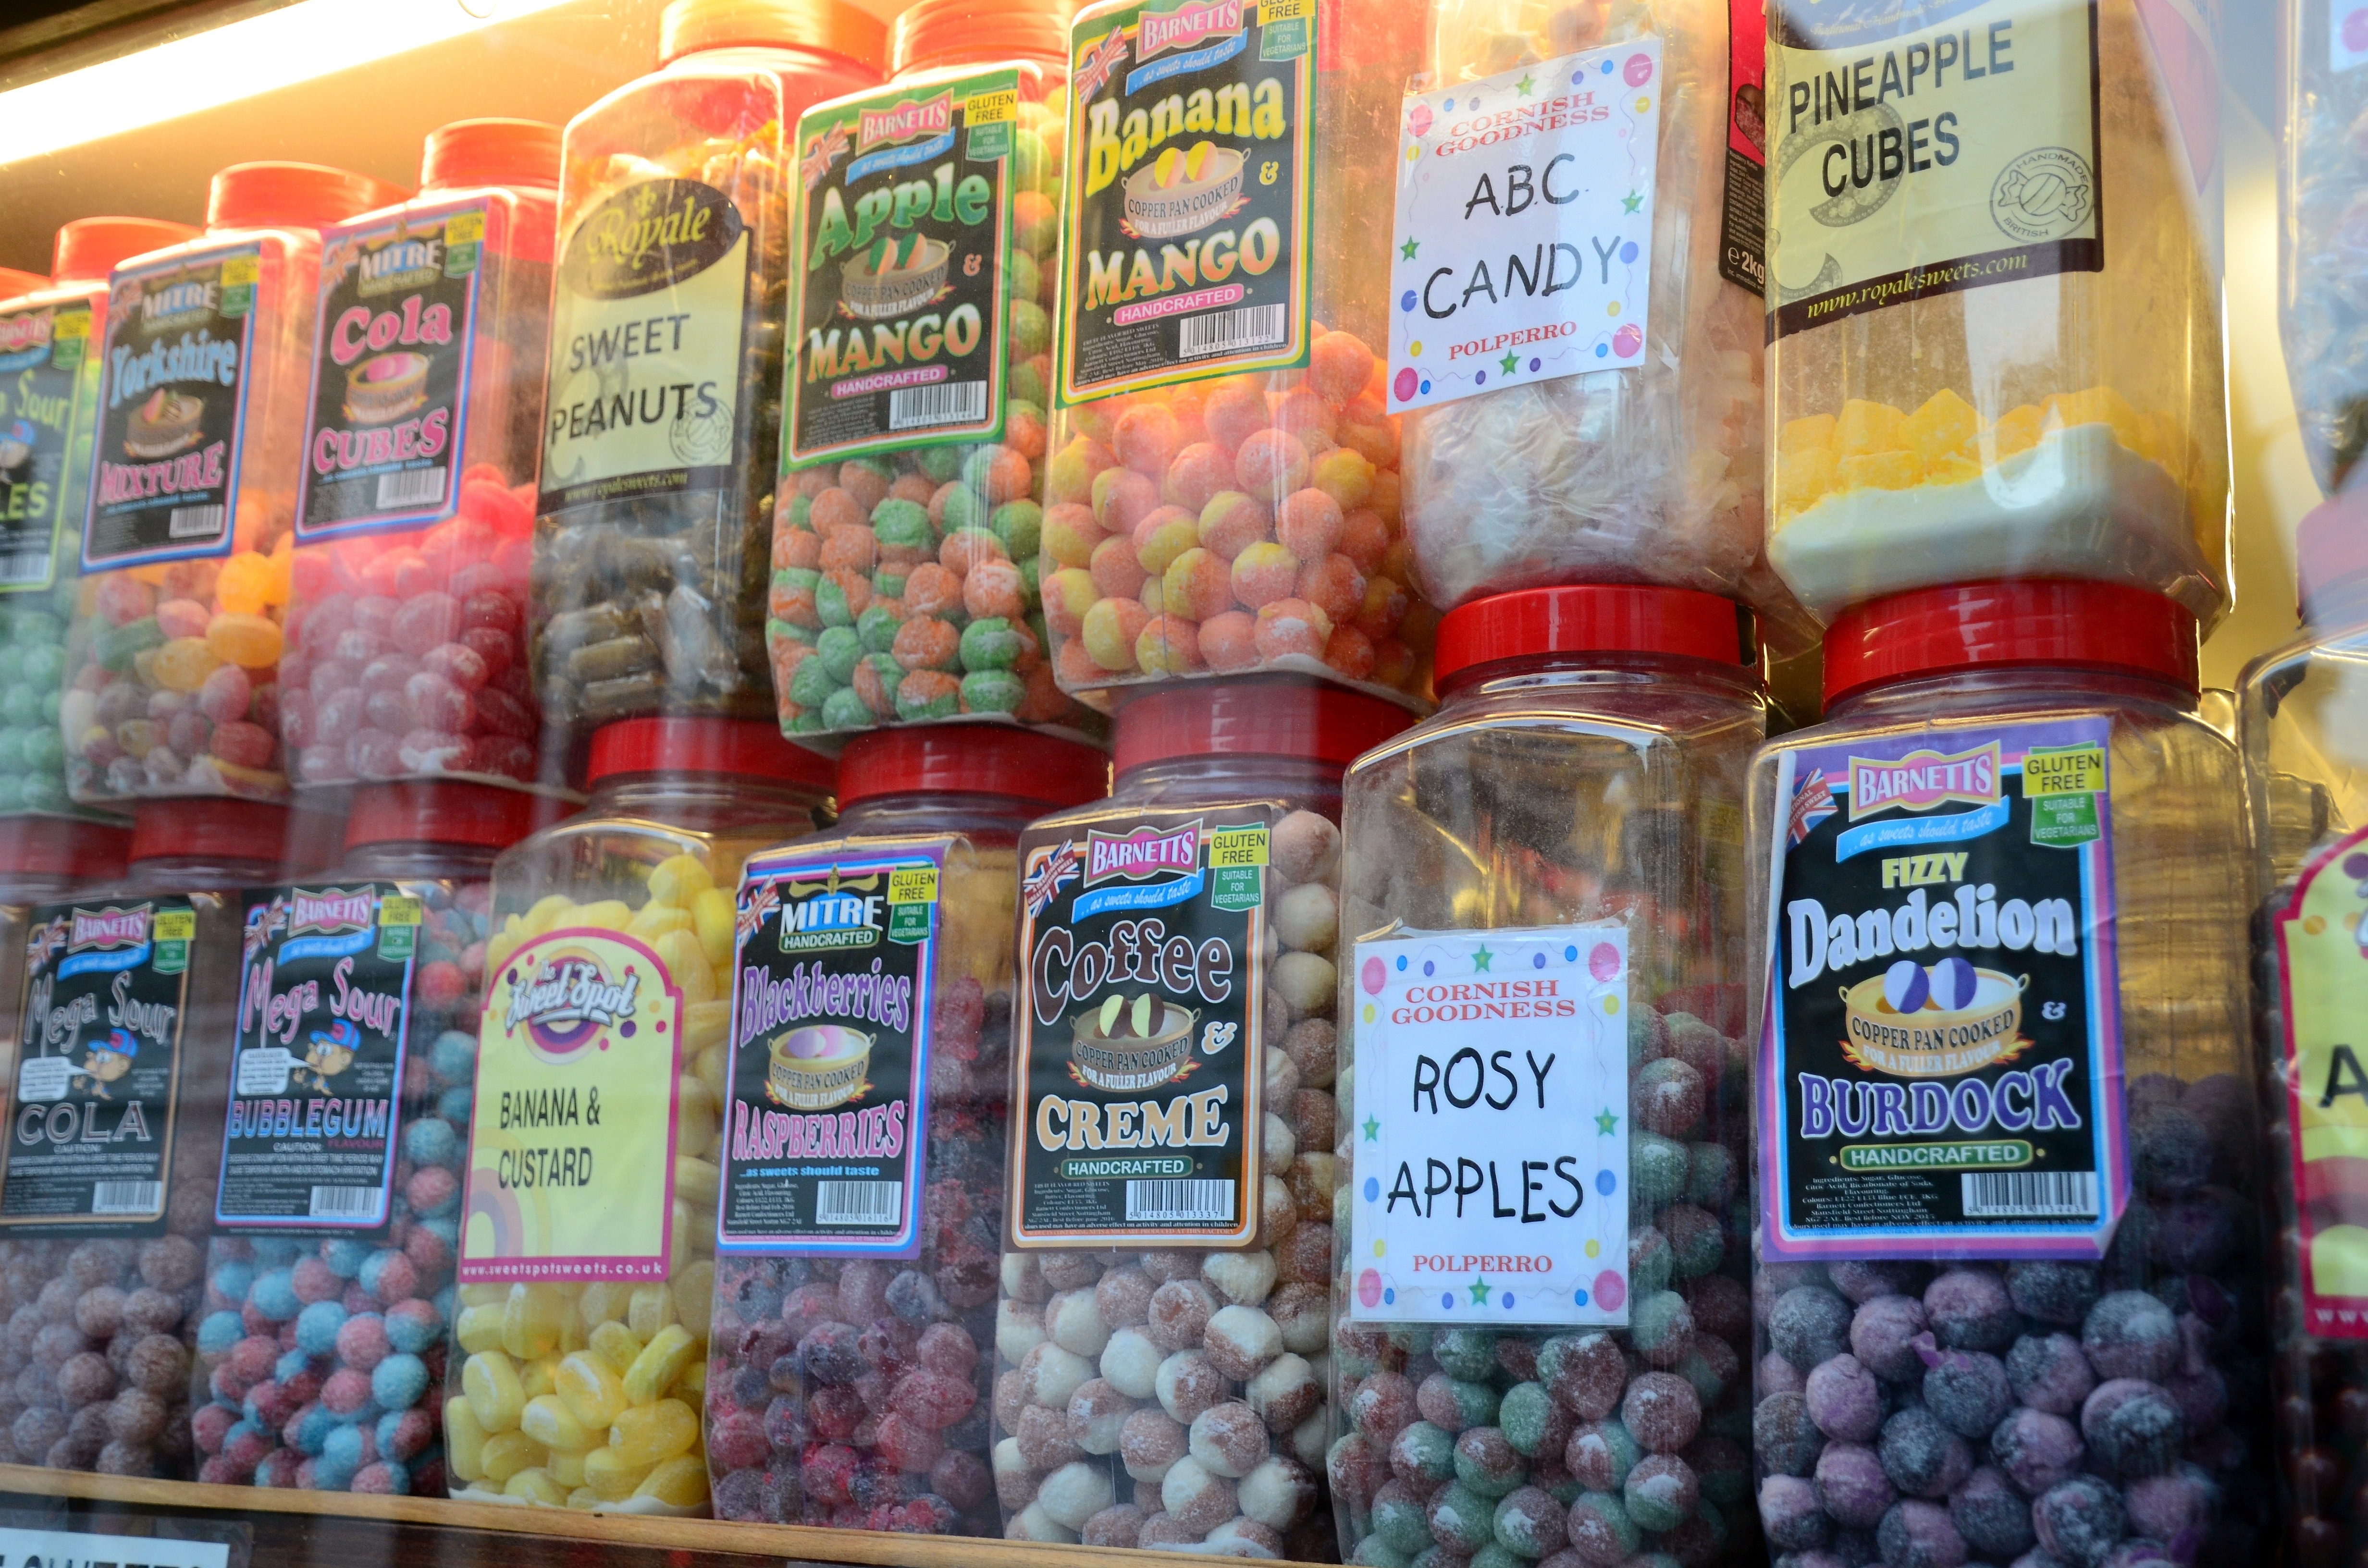
sweet, glass, gift, food, produce, color, colorful, dessert, delicious, brand, sugar, supermarket, candy, mix, grocery store, give away, sweetness, treat, confectionery, nibble, hand made sweets, whole food, suck, sucking candies, frozen food, convenience food